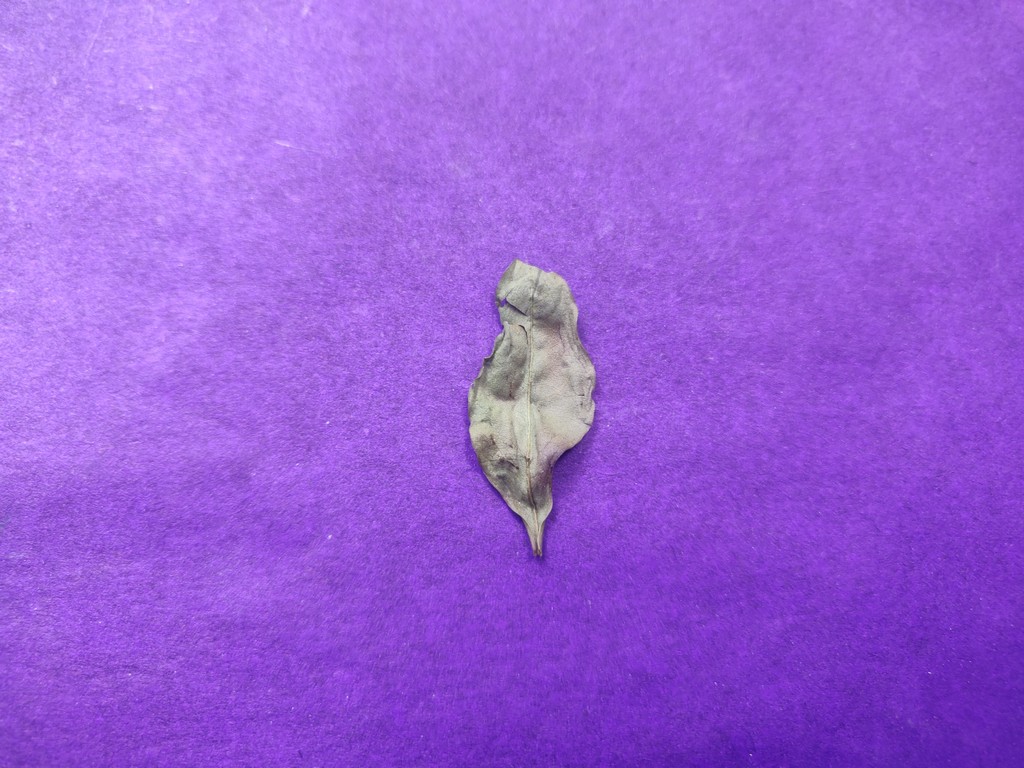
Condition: Dried
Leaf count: single
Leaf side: unknown